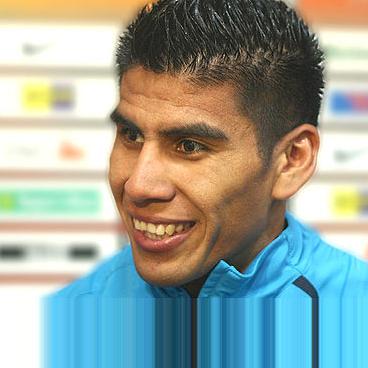
Age: 27